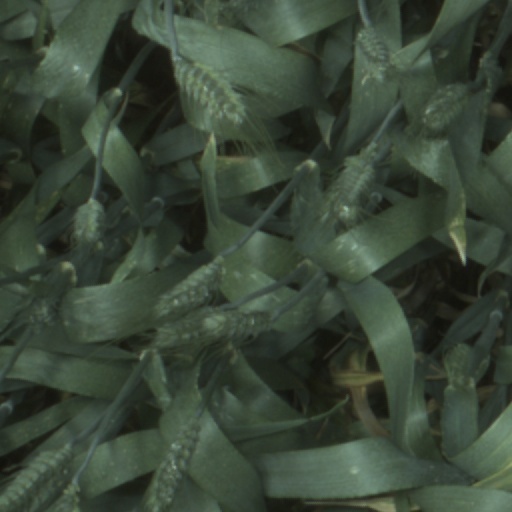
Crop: wheat